Bad Wildbad

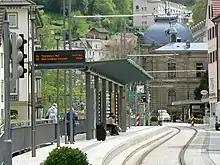
The Enz Valley Railway at Bad Wildbad

The name "Wiltbade" first appeared in a historical document in the northern Black Forest in the year 1345. The earliest documented reference to Wildbad is a request for the appointment of a Wildbad chaplain addressed to the Bishop of Speyer in 1376. Wildbad was officially designated as an official town (Amtsstadt) in 1442 amidst the protracted territorial division of Württemberg. It is likely that the town and market privileges were conferred upon Wildbad in the early decades of the 15th century.